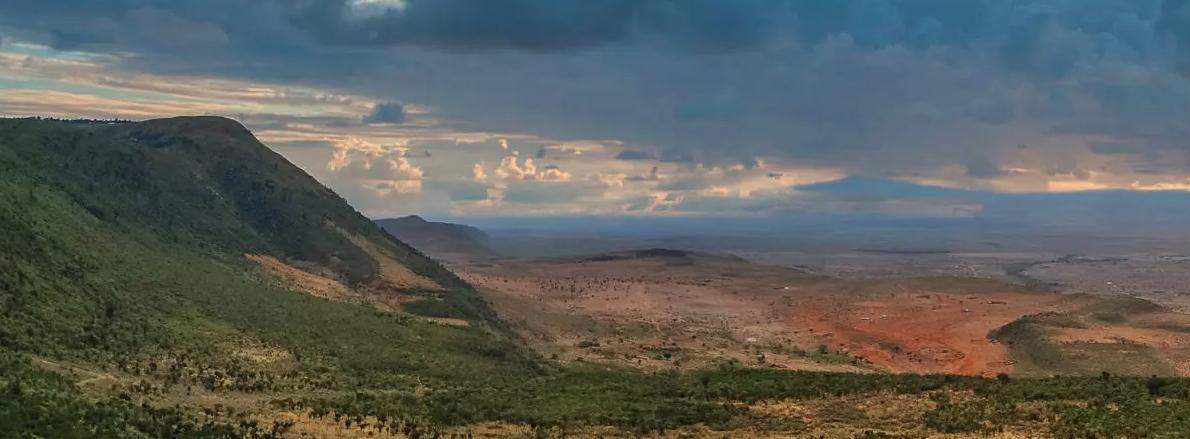
Mandhari ya nyanda za juu wenye mchanganyiko wa milima  yenye misitu minene ya kijani upande wa kushoto, na ardhi  tambarare yenye udongo mwekundu na kahawia upande wa kulia. Anga lina mawingu meusi na meupe ikiashiria hali ya hewa inayobadilika, huenda ni mvua inayokaribia au jua linazama.